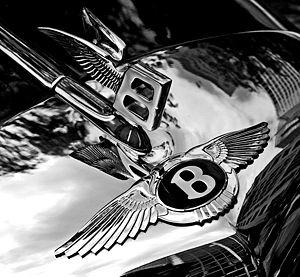
Bentley est un constructeur d'automobiles de luxe et de course basé en Angleterre à Crewe, fondé par Walter Owen Bentley le 18 janvier 1919. Depuis 1998, la société fait partie du groupe allemand Volkswagen.
Un ornithoptère est un aéronef dont la sustentation est assurée par des battements d'ailes suivant le principe bionique du vol des oiseaux.